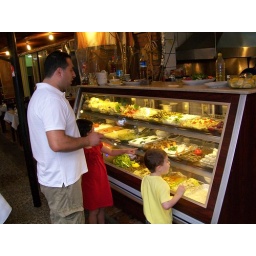
An evening at the fish market in Fethiye